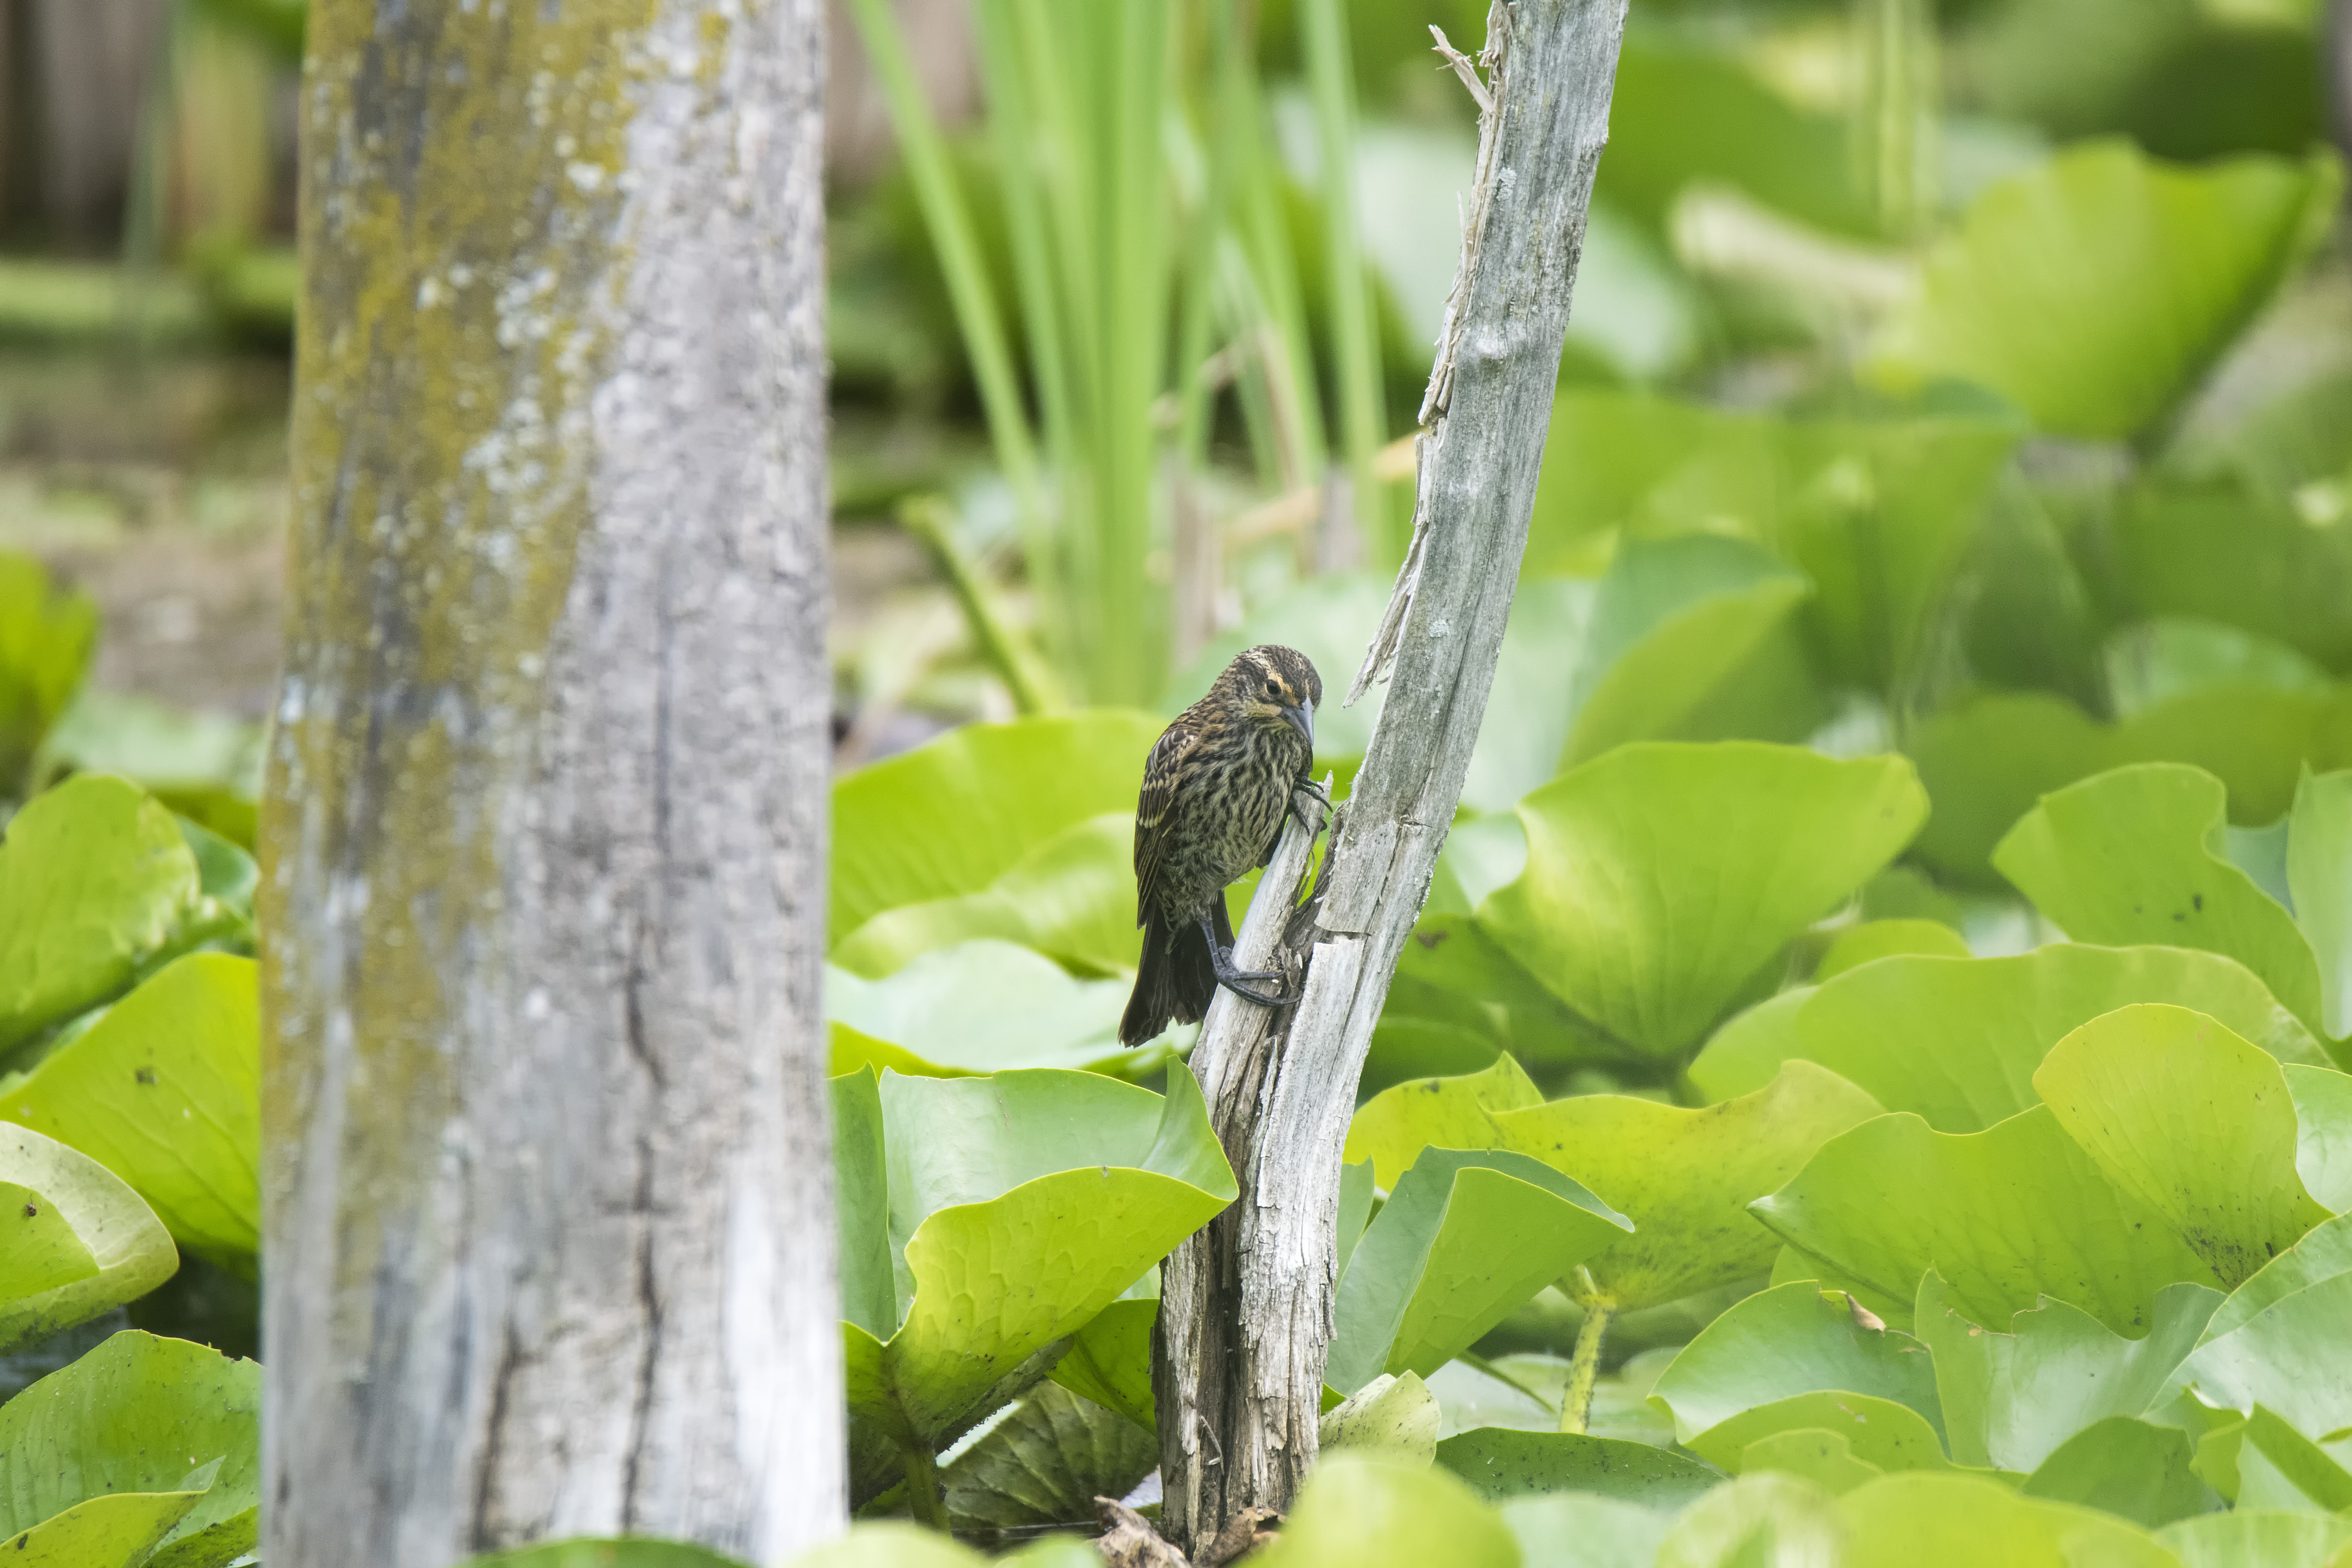
tree, nature, branch, bird, leaf, flower, wildlife, green, red, jungle, winged, flora, fauna, canada, a, vertebrate, quebec, blackbird, sherbrooke, oiseau, carouge, paulettes, perching bird